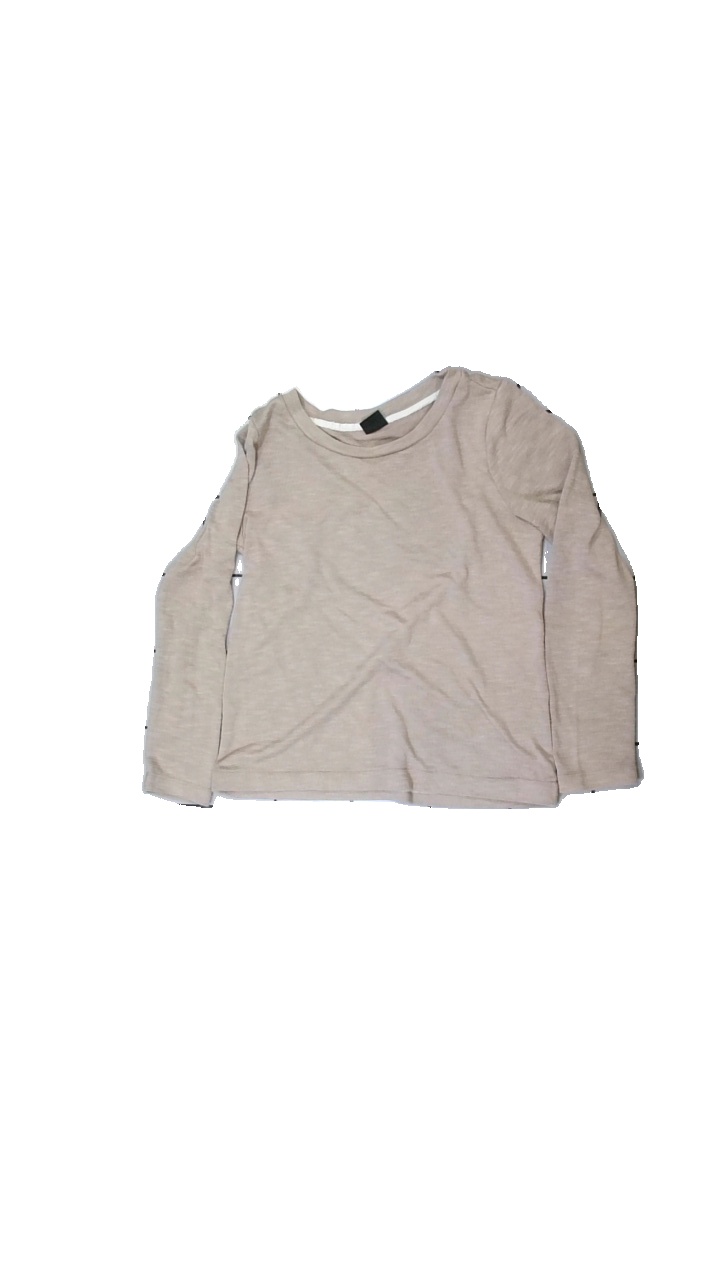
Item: Top (Ladies)
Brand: Gina Tricot
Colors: Beige
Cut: Regular, C-collar
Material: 64% polyester, 36% cotton
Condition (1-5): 3
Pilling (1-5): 3
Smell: Minor
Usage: Export
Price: <50